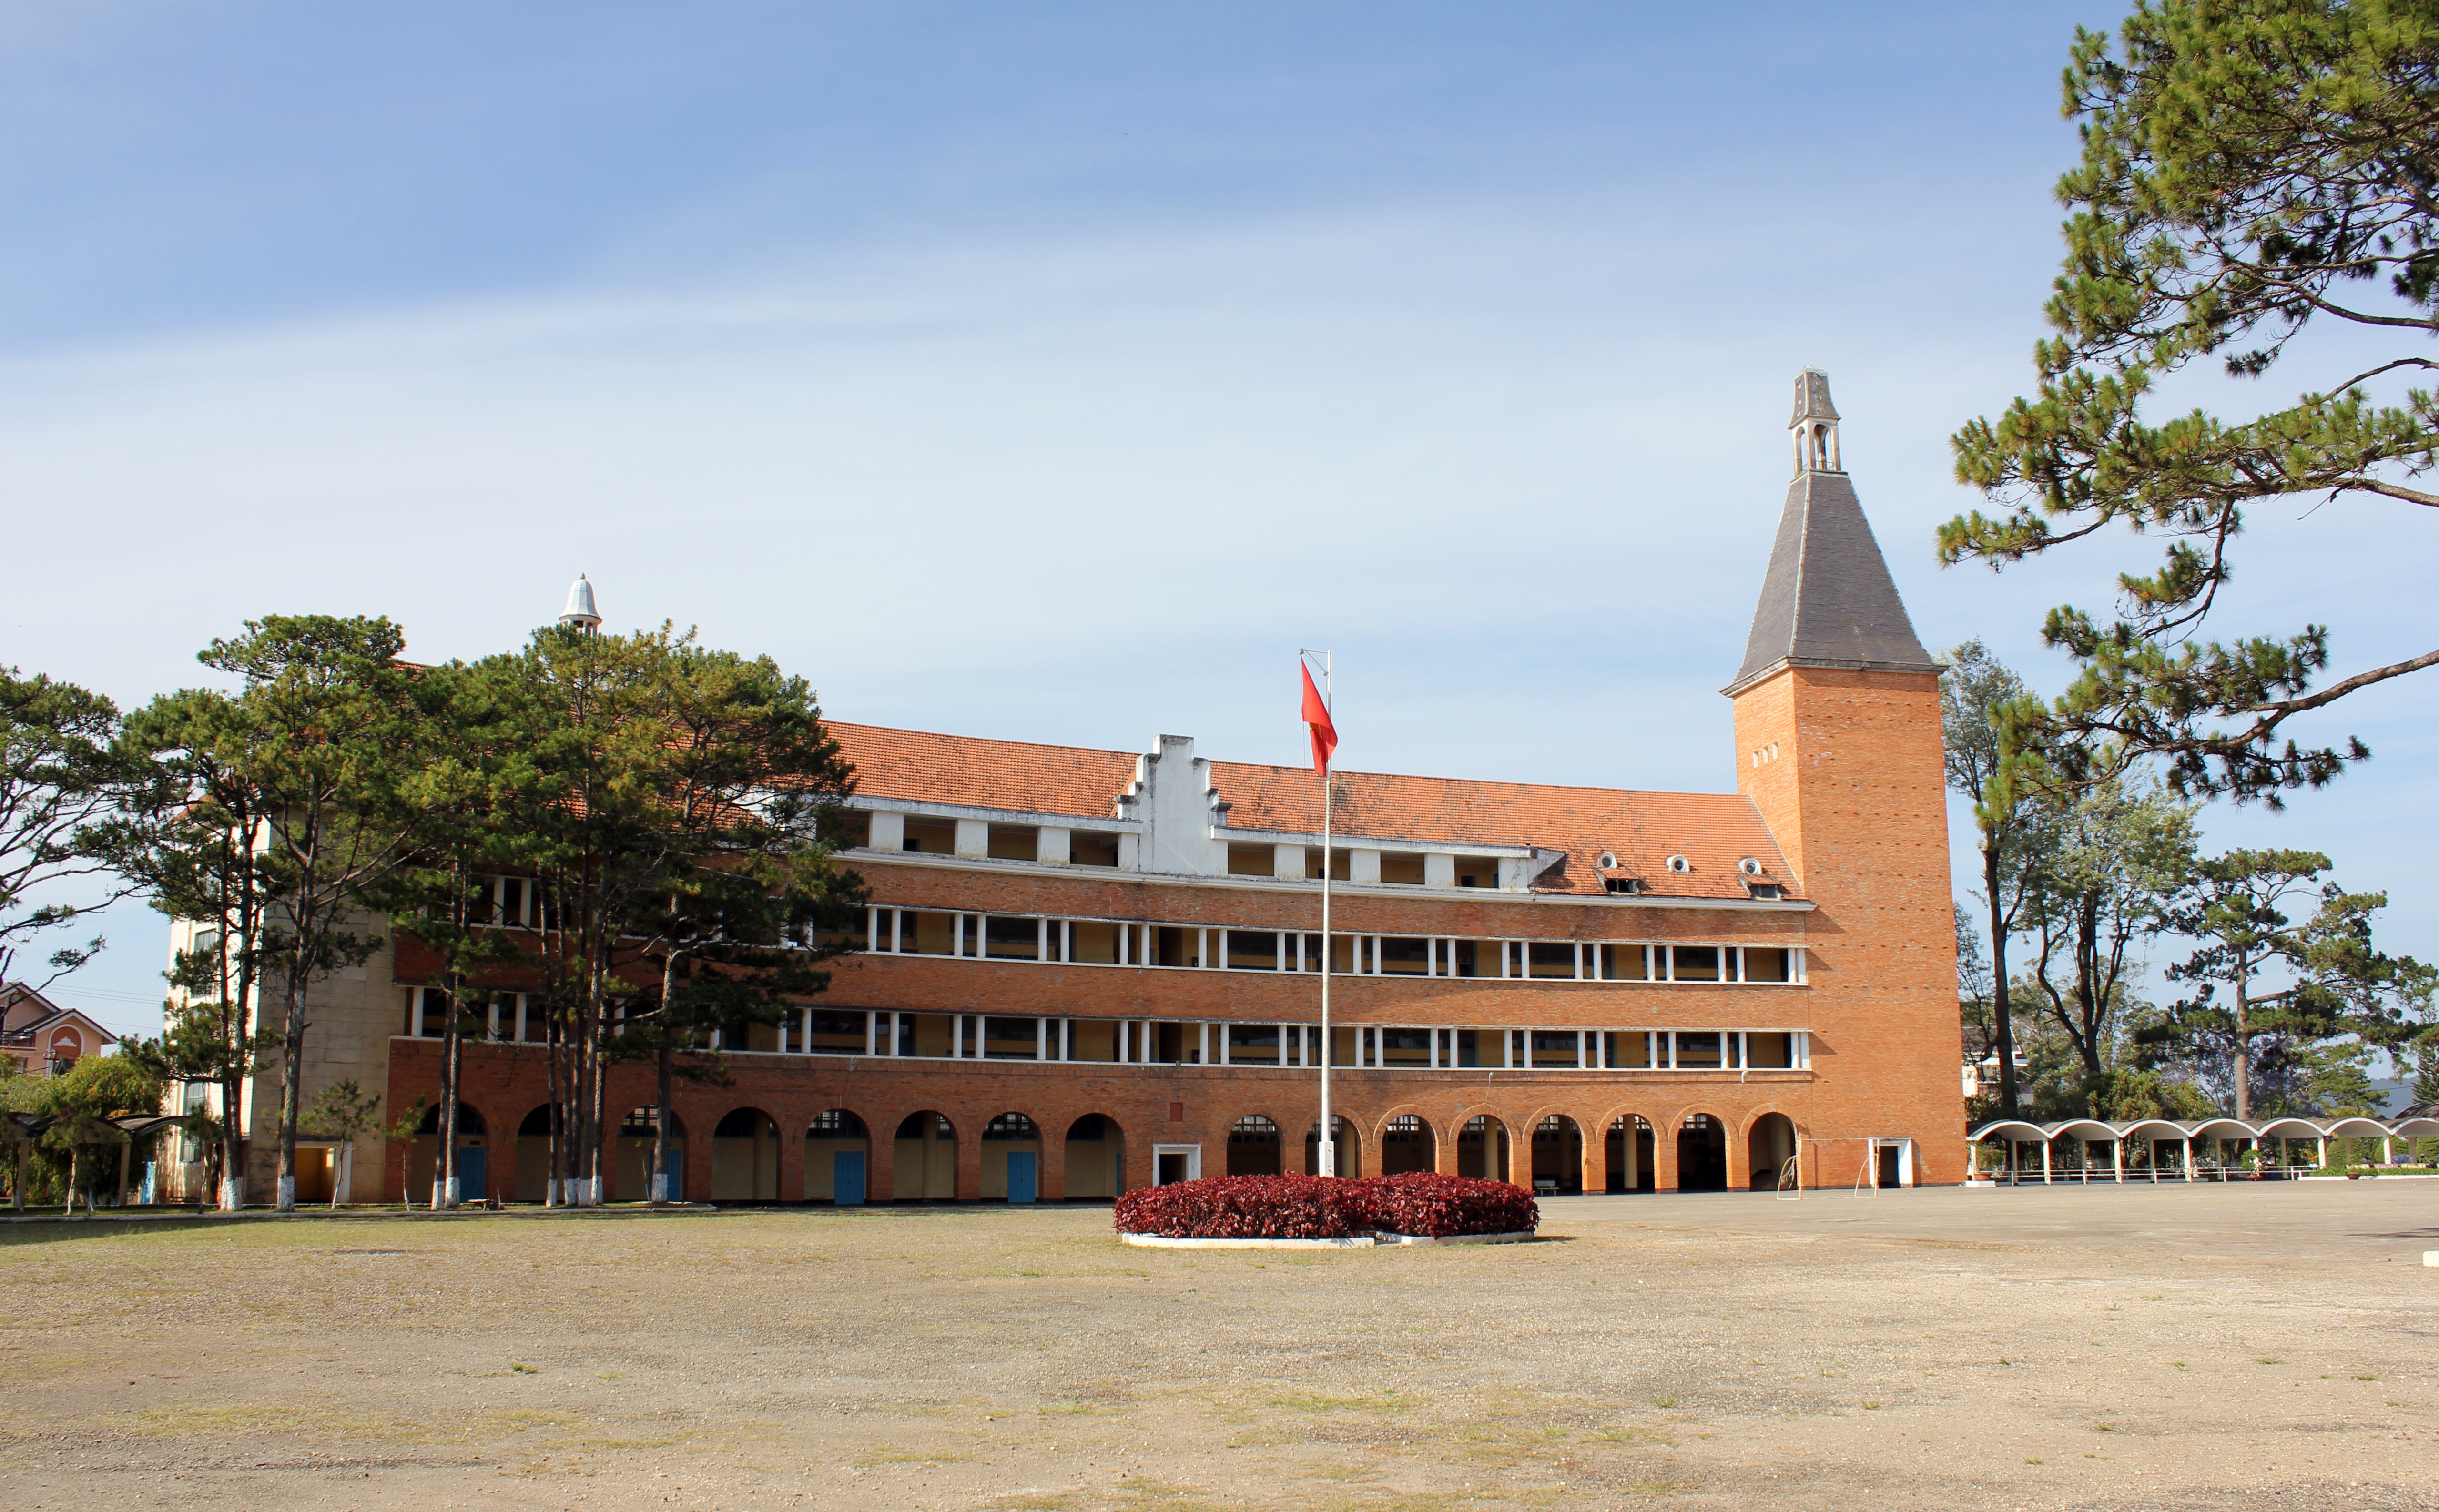
user: text: Lá cờ trong hình có màu gì?
assistant: text: Đỏ

user: text: Có bao nhiêu ô cửa hình vòm ở tầng trệt của tòa nhà?
assistant: text: Tám

user: text: Tòa nhà trong hình được biết đến với tên gọi là gì?
assistant: text: Trường Cao đẳng Sư phạm Đà Lạt

user: text: Tòa nhà này là một ví dụ nổi bật của phong cách kiến trúc nào phổ biến ở Đà Lạt trong thời kỳ Pháp thuộc?
assistant: text: Kiến trúc Art Deco

user: text: Tòa nhà trong hình là Trường Cao đẳng Sư phạm Đà Lạt. Kiến trúc sư người Pháp nào đã thiết kế công trình này và đâu là một trong những đặc điểm kiến trúc độc đáo nhất của nó?
assistant: text: Kiến trúc sư Paul Moncet. Một trong những đặc điểm độc đáo nhất là tháp chuông cao vút và hình vòng cung của dãy phòng học.